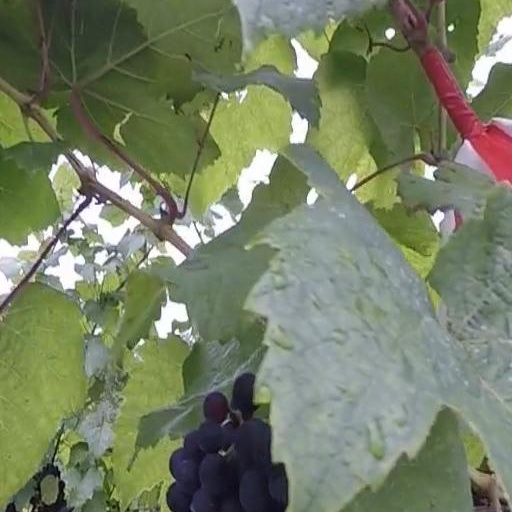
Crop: grape